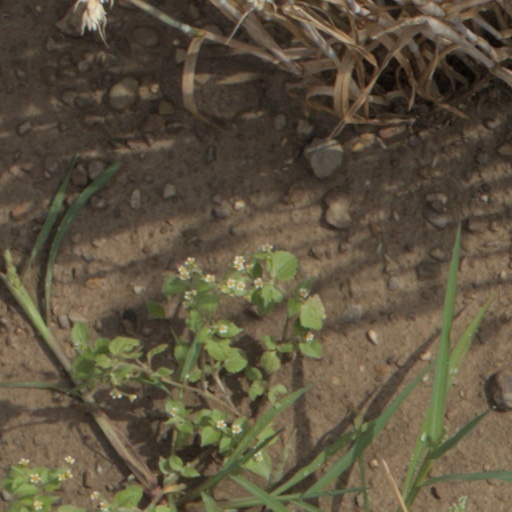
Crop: wheat